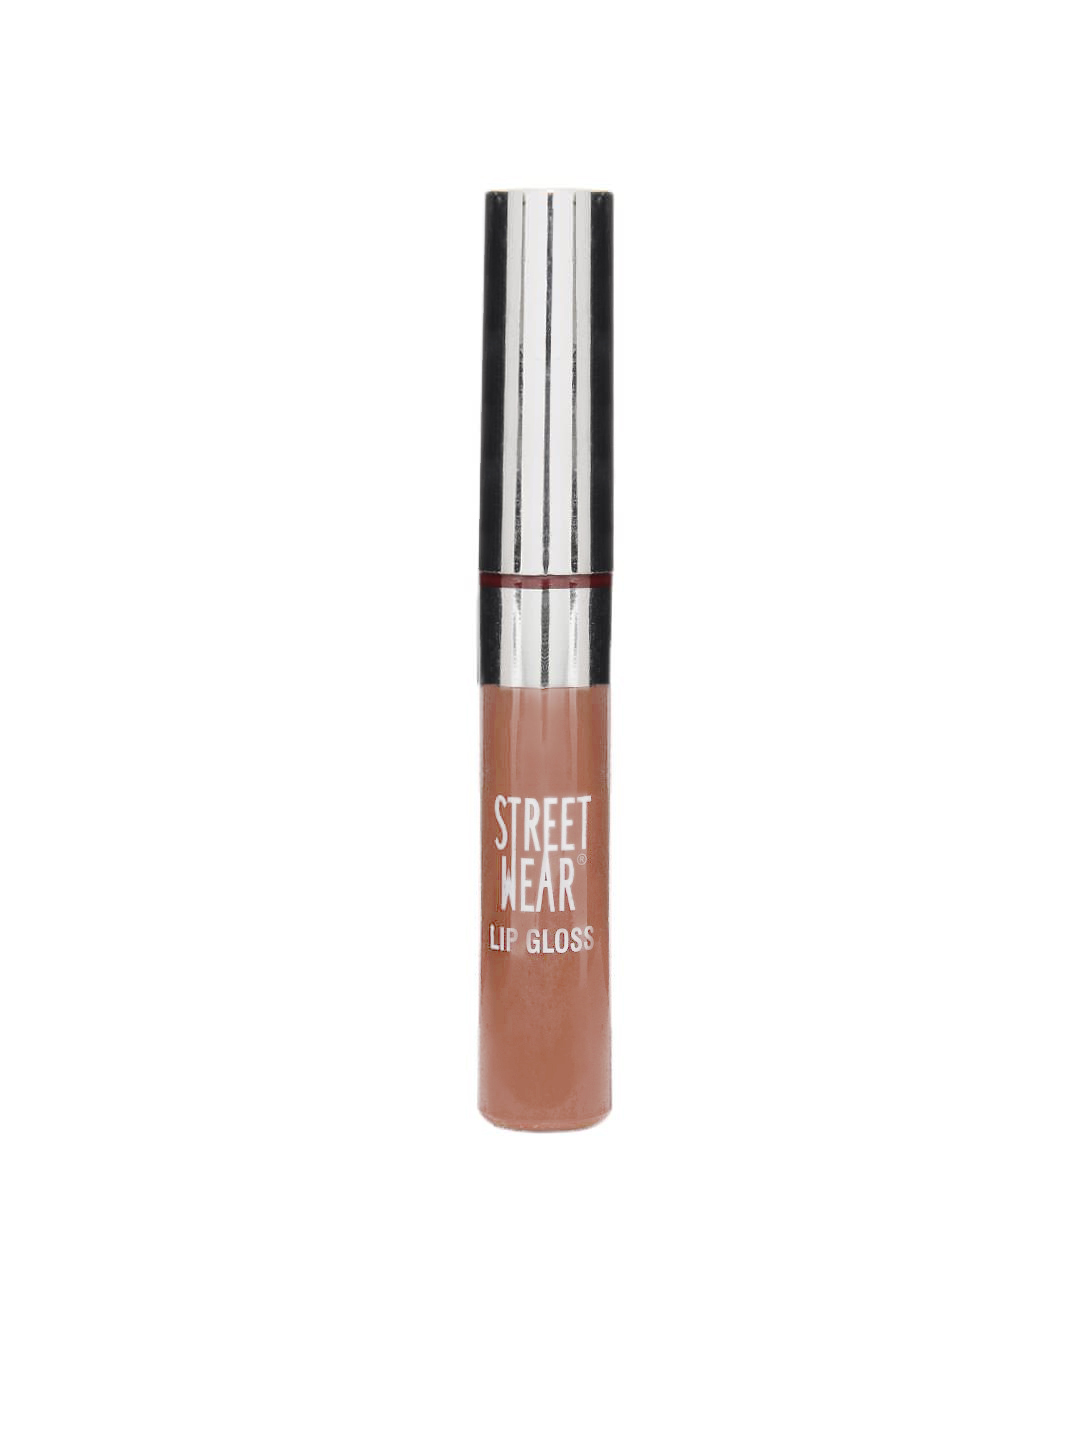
Streetwear Smooch Lip Gloss 42
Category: Personal Care / Lips / Lip Gloss
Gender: Women
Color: Pink
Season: Spring 2017
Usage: NA